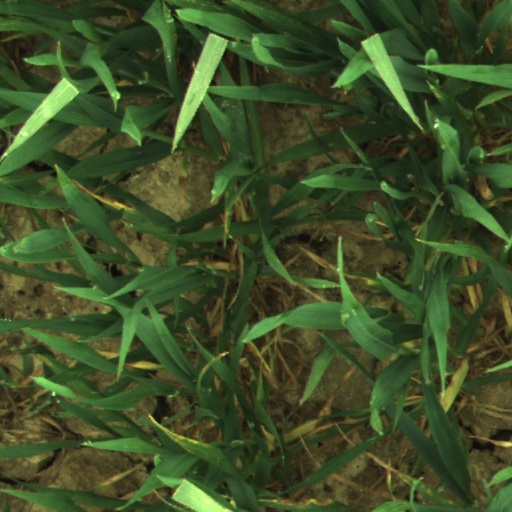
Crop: wheat